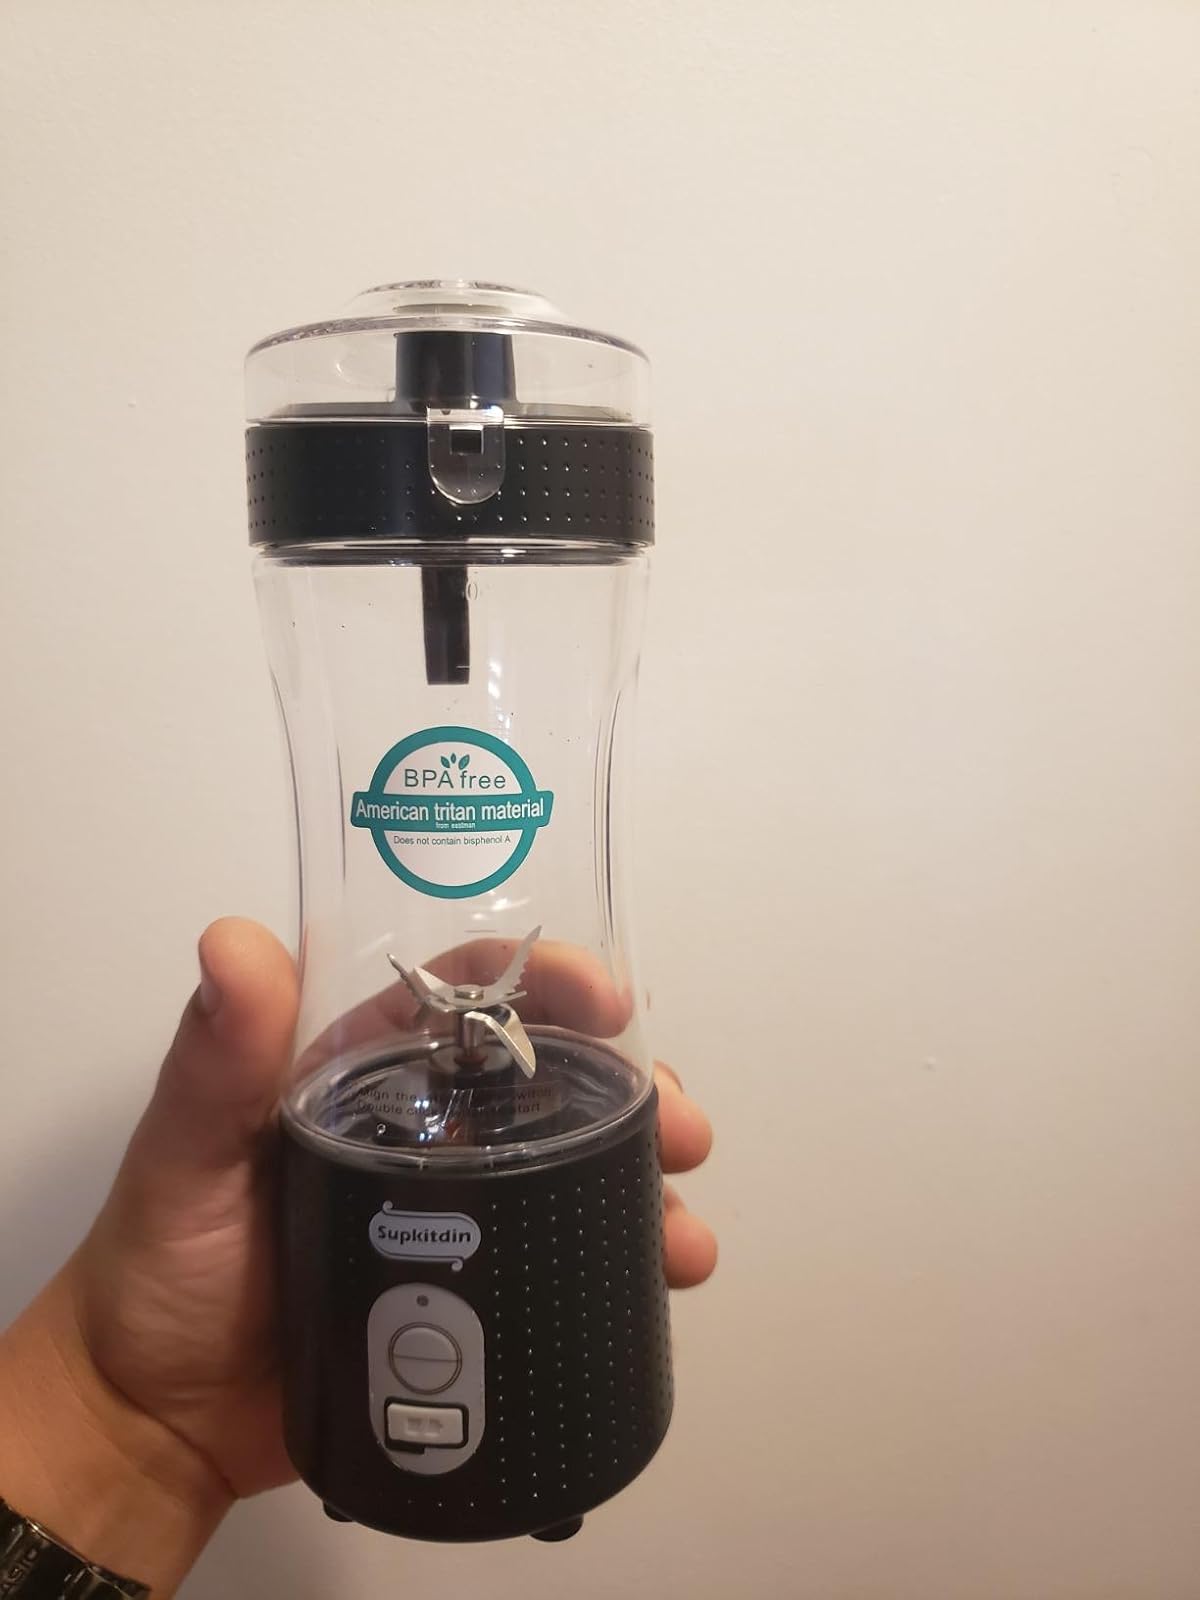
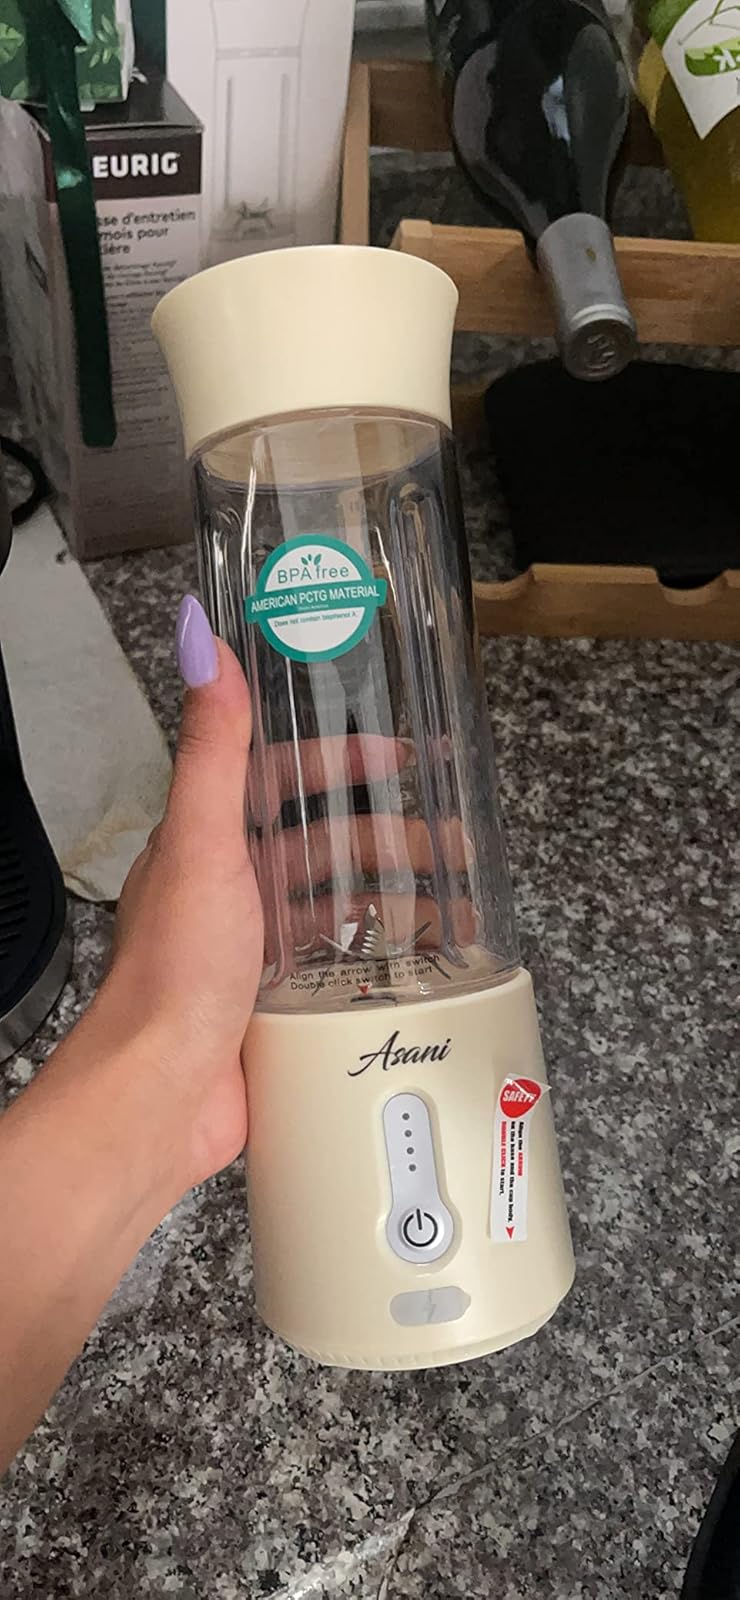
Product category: items_blender
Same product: no